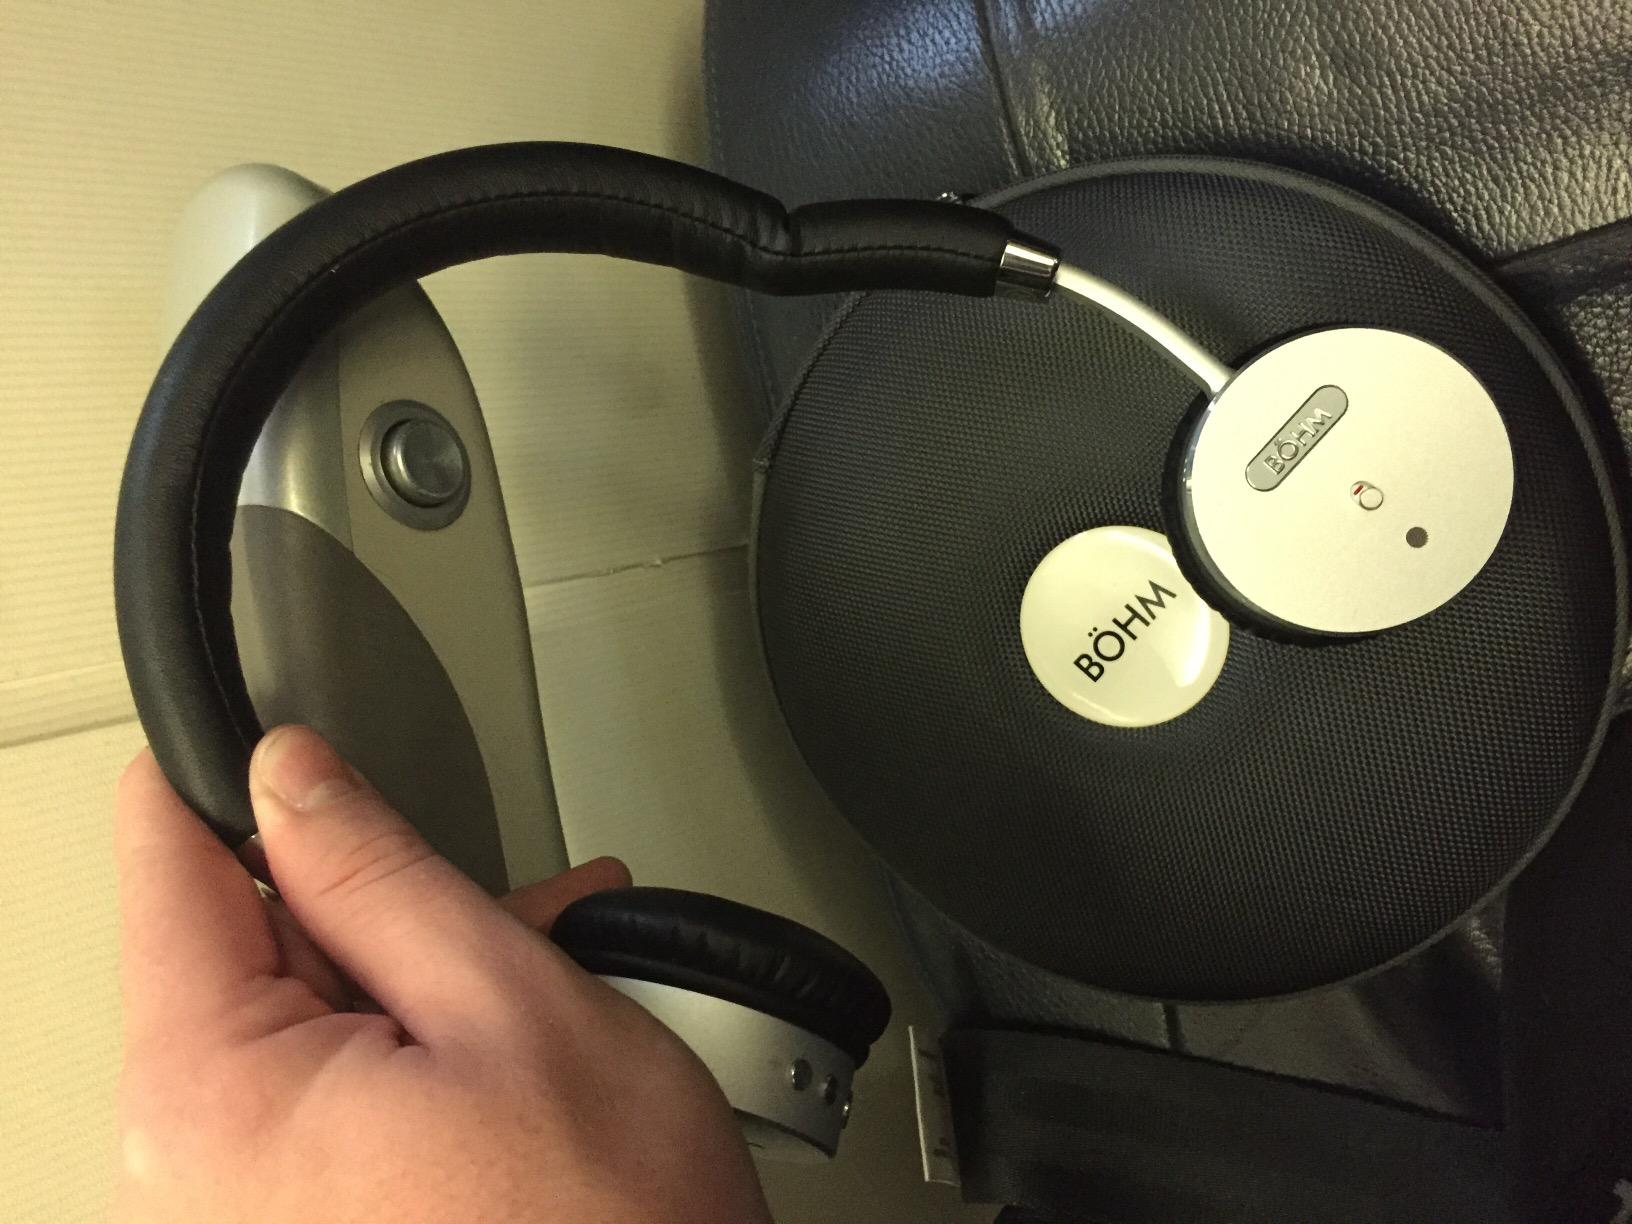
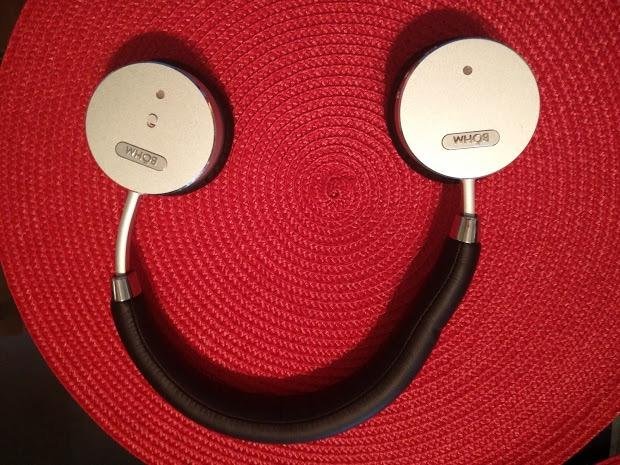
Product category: headphones
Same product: yes